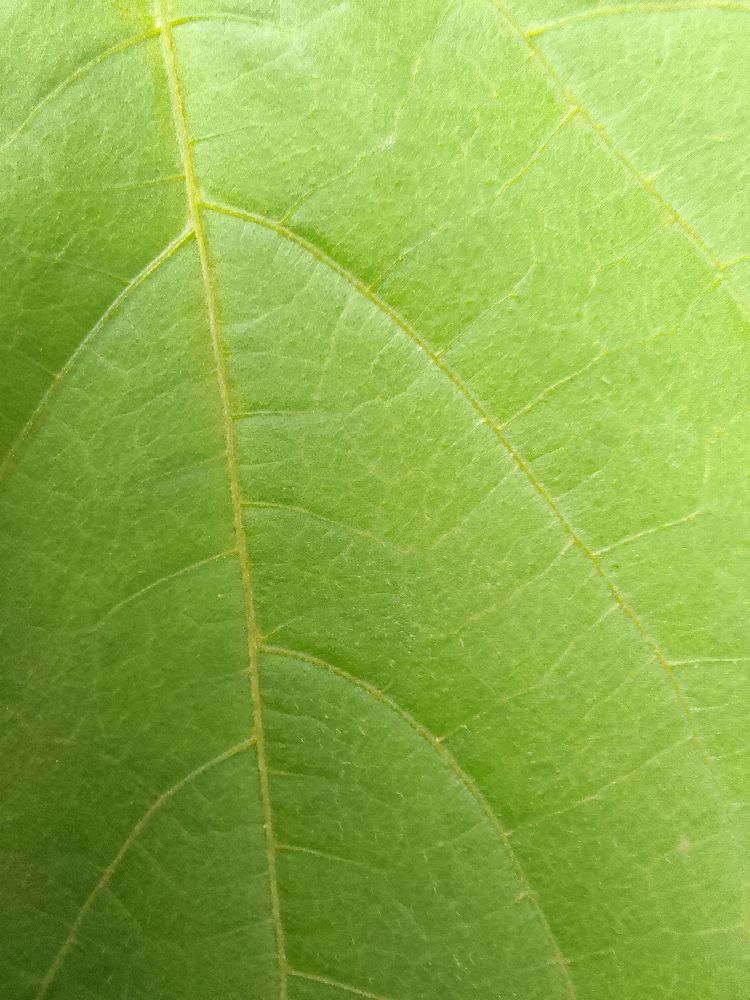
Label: healthy